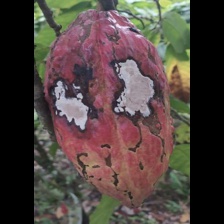
Label: moniliophthora